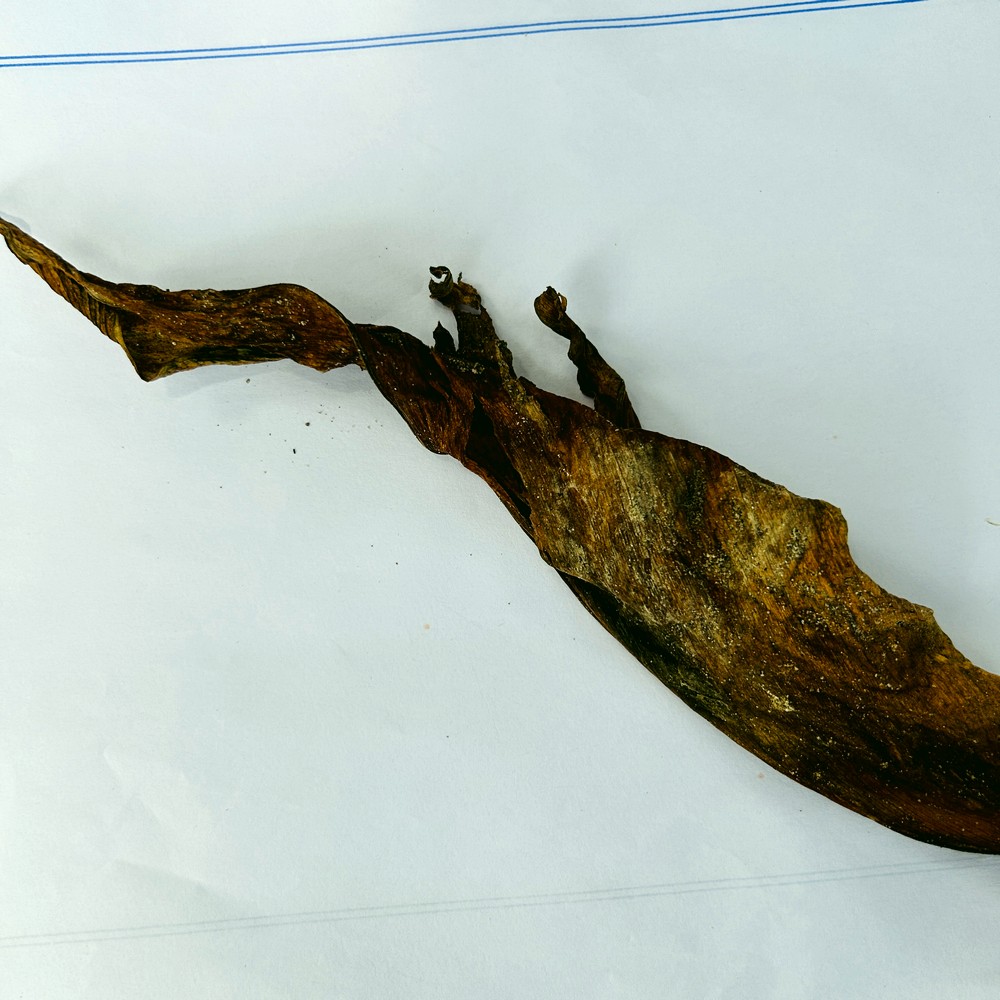
Label: Dry Leaf